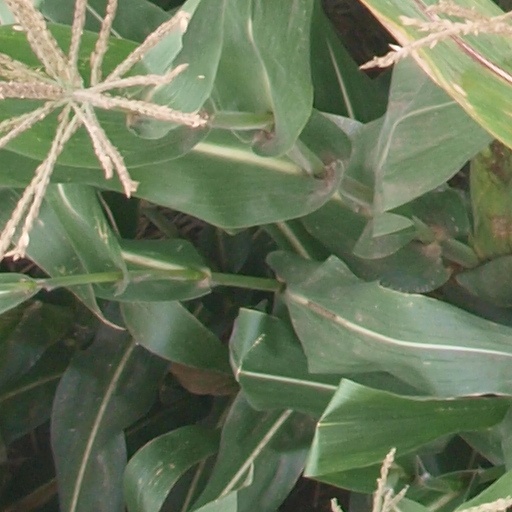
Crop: maize; corn